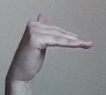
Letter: khaa